Nursultan Nazarbayev

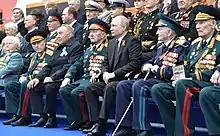
Nazarbayev (third from the left) with Vladimir Putin at the 2019 Moscow Victory Day Parade

Kazakhstan's global rank in the World Justice Project's 2015 Rule of Law Index was 65 out of 102; the country scored well on "Order and Security" (global rank 32/102), and poorly on "Constraints on Government Powers" (global rank 93/102), "Open Government" (85/102) and "Fundamental Rights" (84/102, with a downward trend marking a deterioration in conditions). Kazakhstan's global rank in the World Justice Project's 2020 Rule of Law Index rose and was 62 out 128. Its global rank on "Order and Security" remained high (39/128) and low on "Constraints on Government Powers" (102/128), "Open Government" (81/128) and "Fundamental Rights" (100/128).